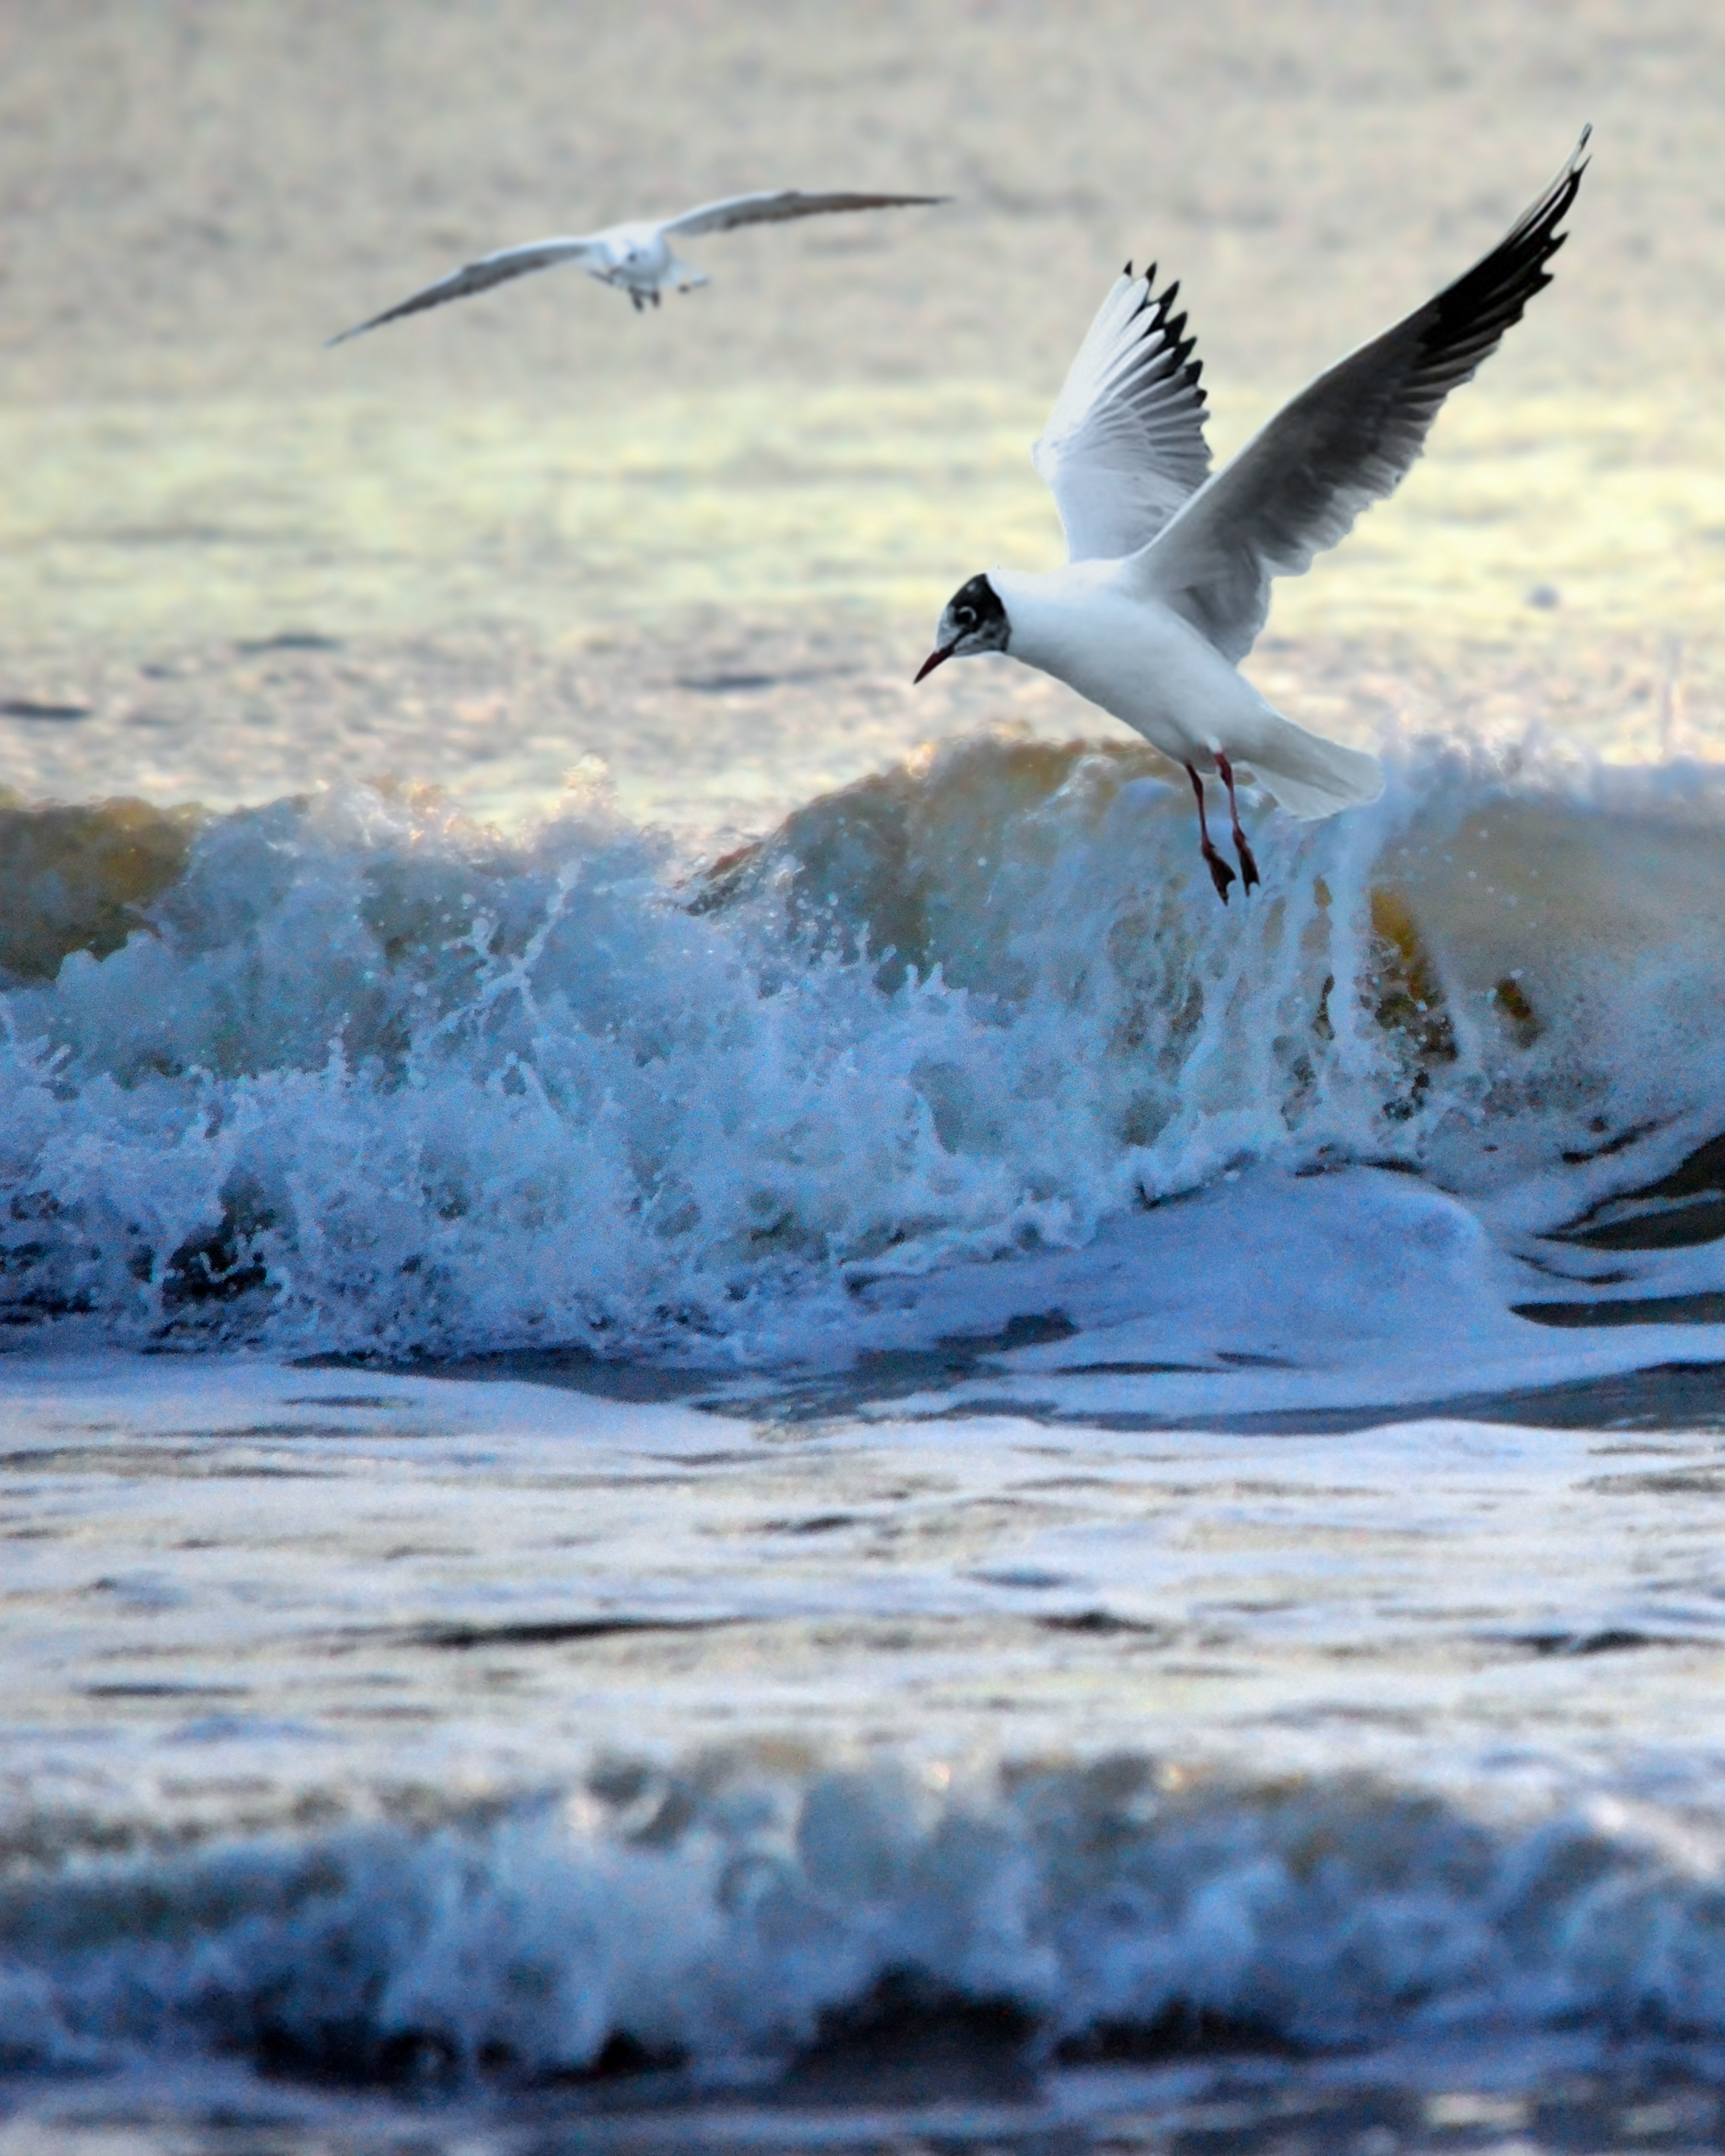
beach, sea, coast, water, nature, ocean, bird, shore, wave, wet, seabird, flying, tide, seagull, vacation, seaside, wildlife, gull, splash, tropical, natural, seascape, bay, seashore, splashing, vertebrate, charadriiformes, wind wave